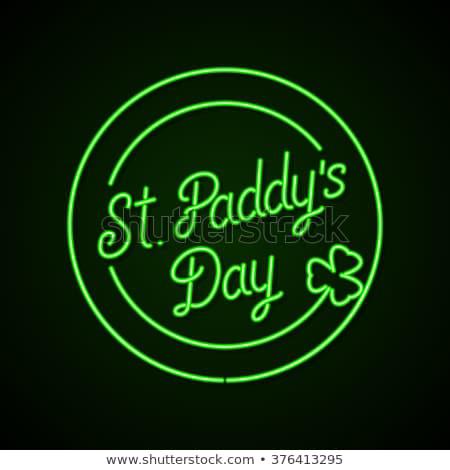
glowing lettering with shamrock on a dark green background .
Relation: Visible